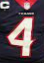
Number: 4